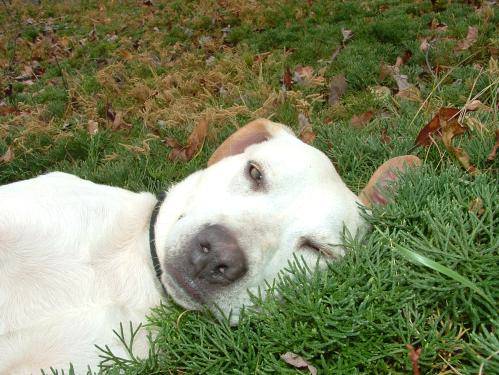
Label: dog